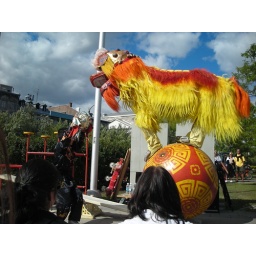
Chinese acrobats balancing on a ball in a lion outfit